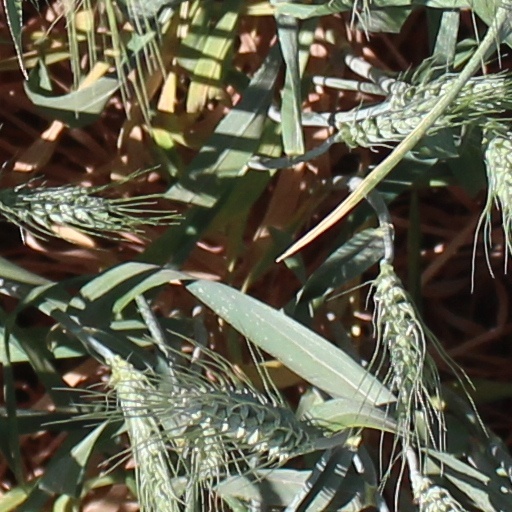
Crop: wheat